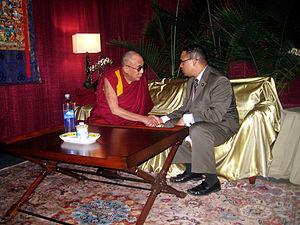
Tenzin Gyatso, né Lhamo Dhondup le 6 juillet 1935 à Taktser, dans la province du Qinghai, est le 14ᵉ dalaï-lama.